The Stranger (1946 film)

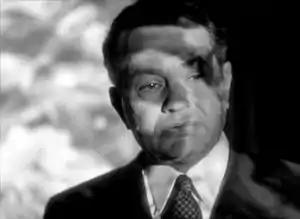
Wilson (Edward G. Robinson) steps into the projected image of the Holocaust footage in "The Stranger"

"What we tend to forget today is that in the 1940s a large percentage of the population could not believe that the Nazi death camps were real," said Bret Wood. Welles had seen the footage in early May 1945 in San Francisco, as a correspondent and discussion moderator at the United Nations Conference on International Organization. Welles wrote of the Holocaust footage in his syndicated column for the "New York Post" (May 7, 1945).